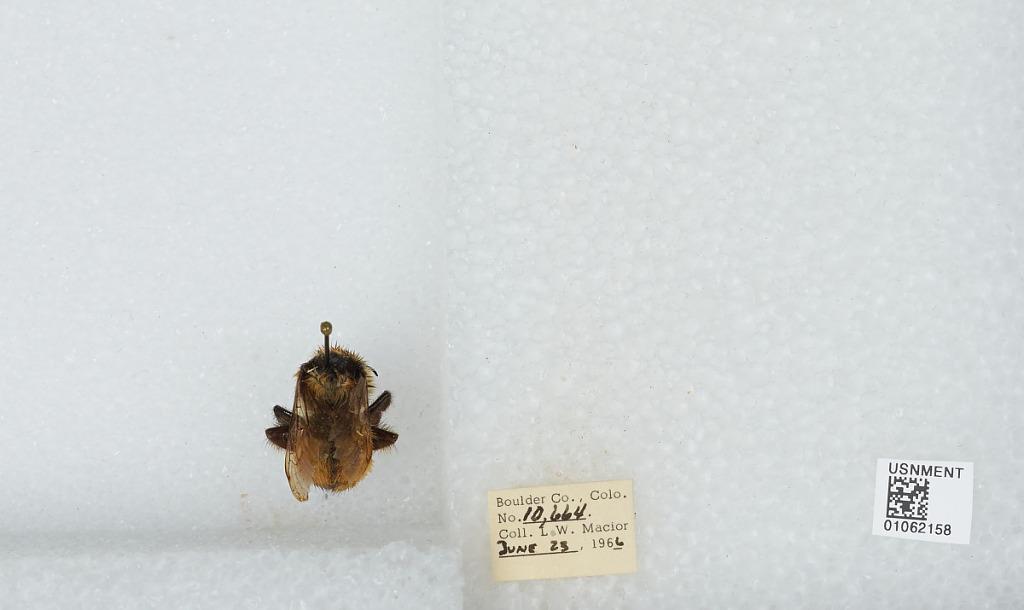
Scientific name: Bombus (Pyrobombus) bifarius Cresson
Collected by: L. Macior
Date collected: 1966-6-23
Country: United States
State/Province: Colorado
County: Boulder
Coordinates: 40.09, -105.36